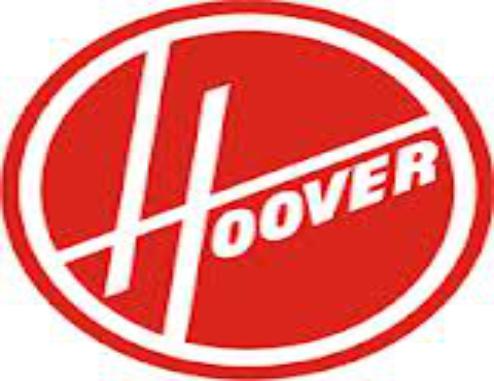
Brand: Hoover
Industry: Leisure